Birdie Cree

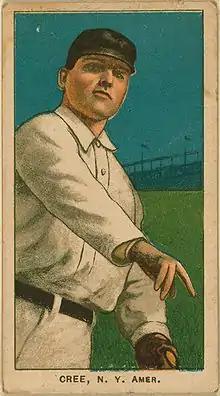
Birdie Cree baseball card

William Franklin "Birdie" Cree (October 23, 1882 – November 8, 1942) was a Major League Baseball outfielder. He spent his entire 8-year career (1908-1915) with the New York Highlanders, which became the New York Yankees.